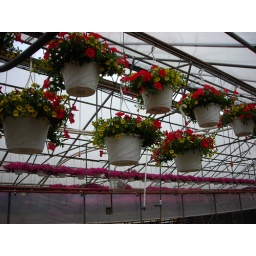
Hanging baskets in cool house two later in season